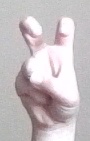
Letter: toot